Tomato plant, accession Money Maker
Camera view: horizontal (90 deg, fisheye); turntable rotation: 300 degrees
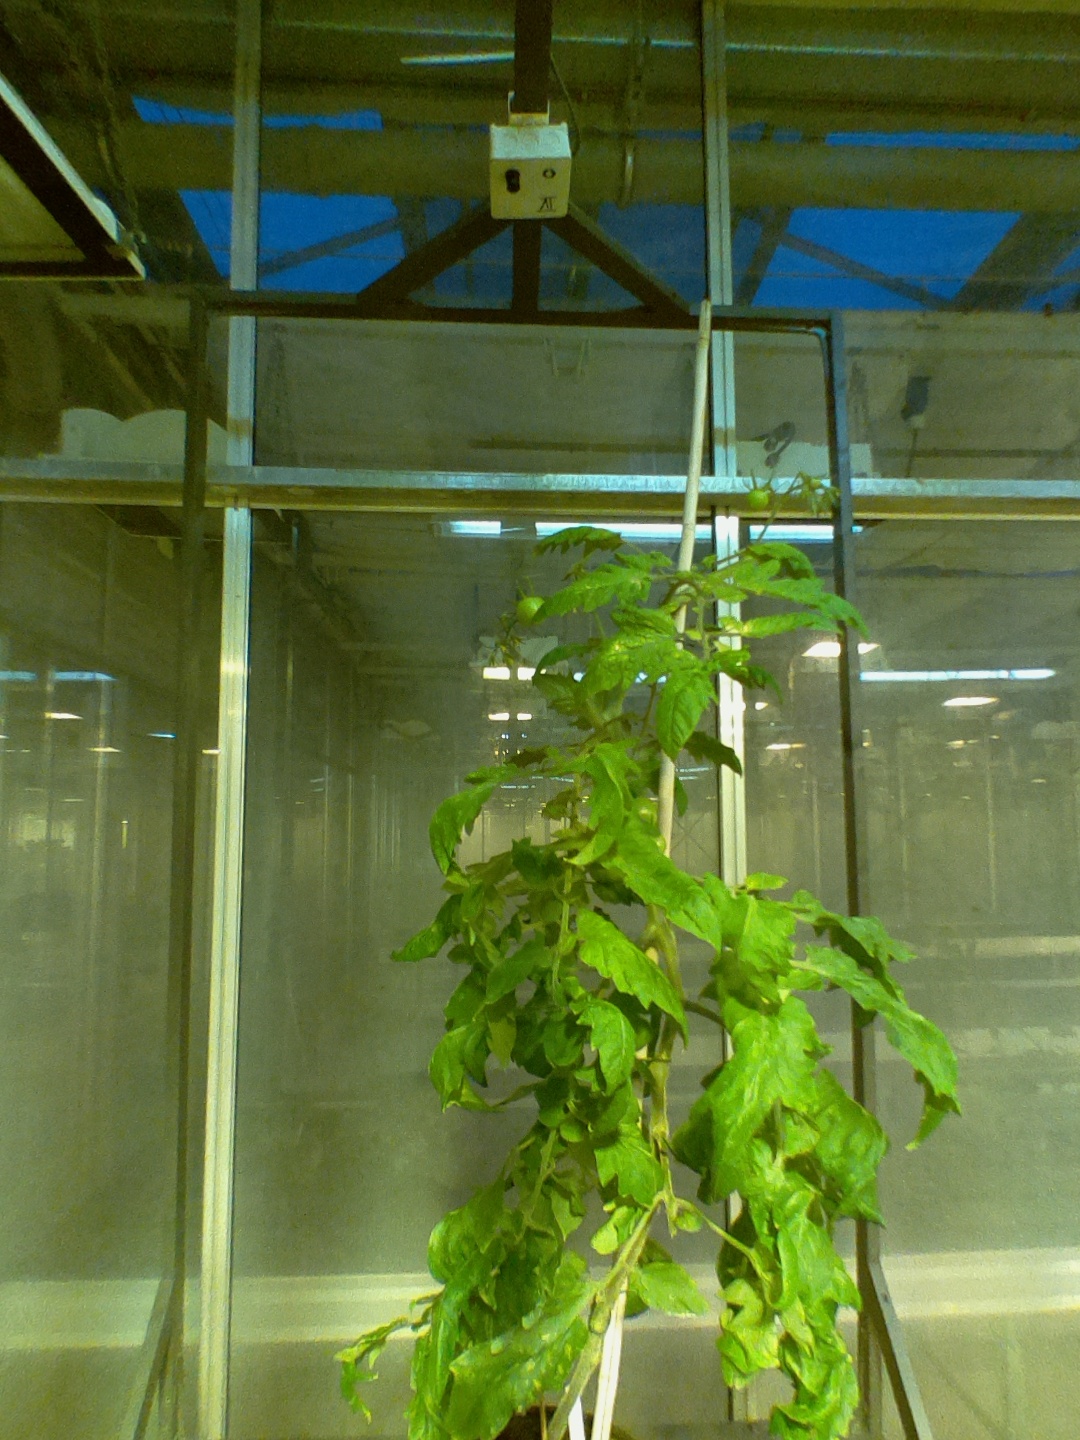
BBCH growth stage 79: 90% -100% of final fruit size